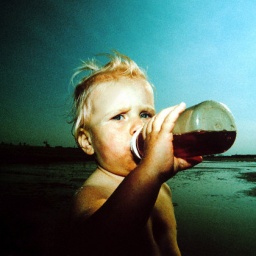
toddler drinking from baby bottle on beach --- Image by Jolanda Cats &amp;amp; Hans Withoos/zefa/Corbis